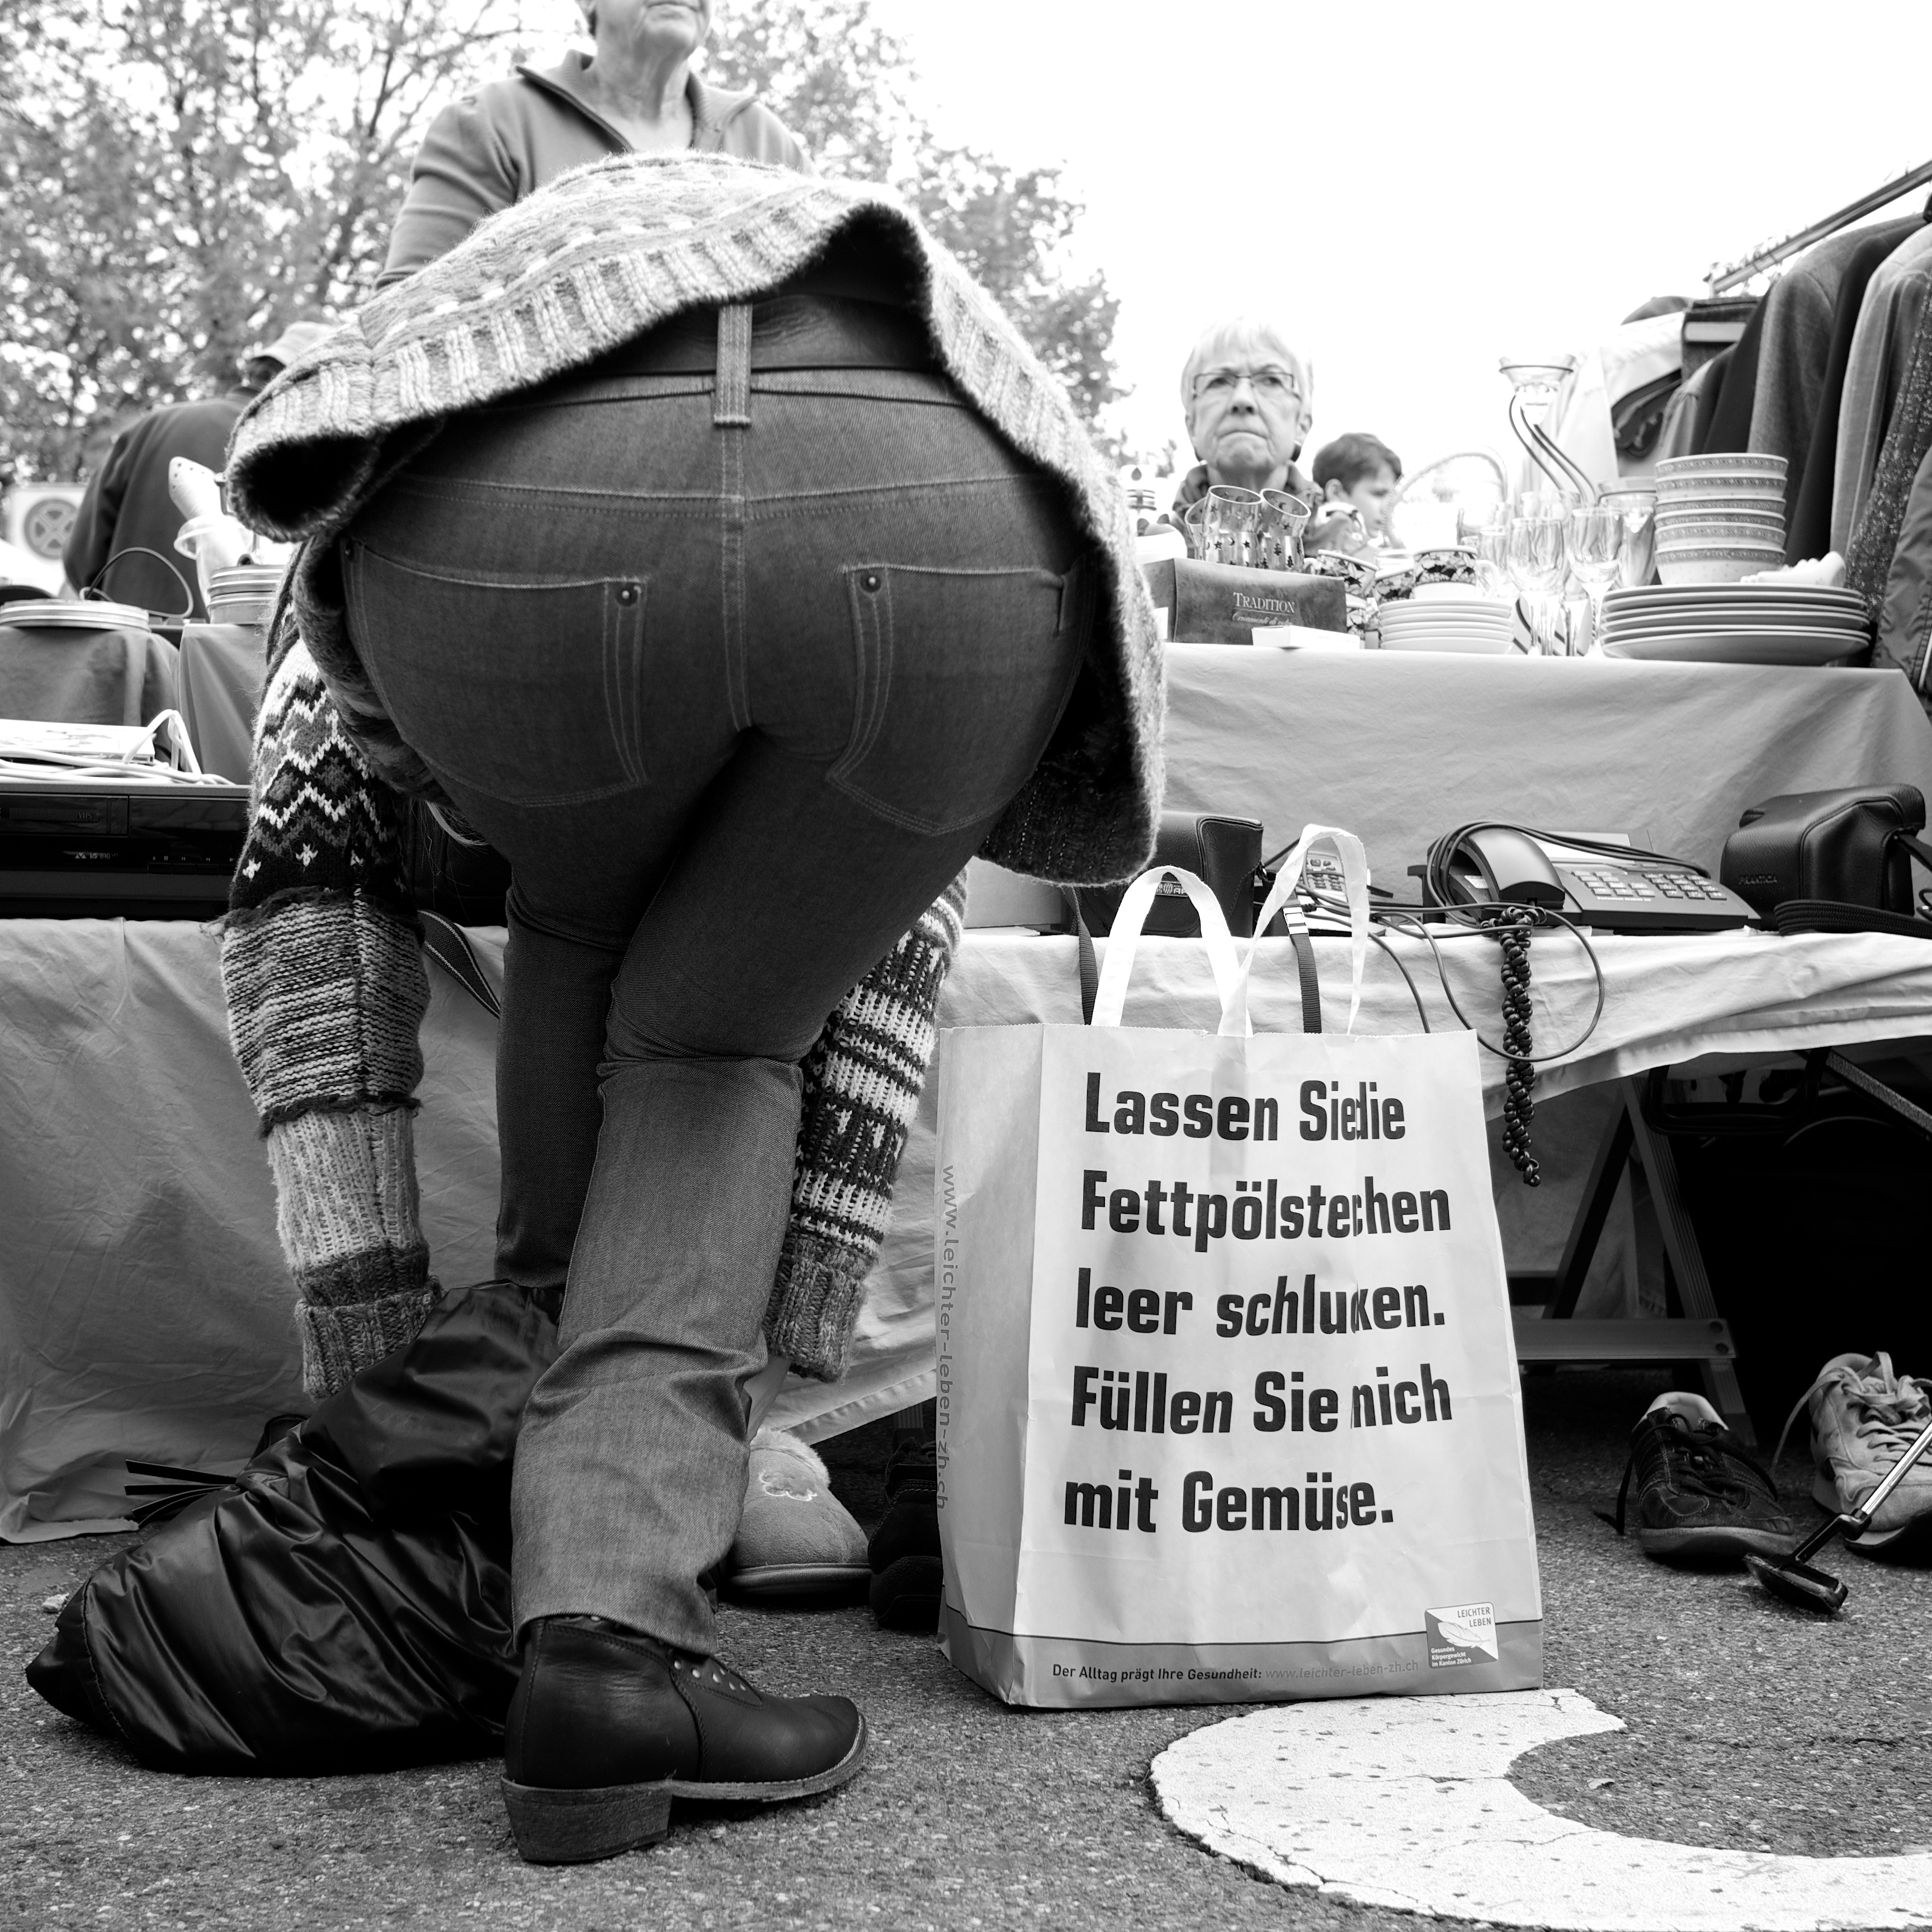
man, person, black and white, road, white, street, photography, ebook, sitting, training, fashion, clothing, black, monochrome, streetphotography, flickr, thomas, video, infrastructure, footwear, olympus, photograph, omd, fuji, leica, monochrom, leuthard, hcb, thomasleuthard, interaction, monochrome photography, human positions